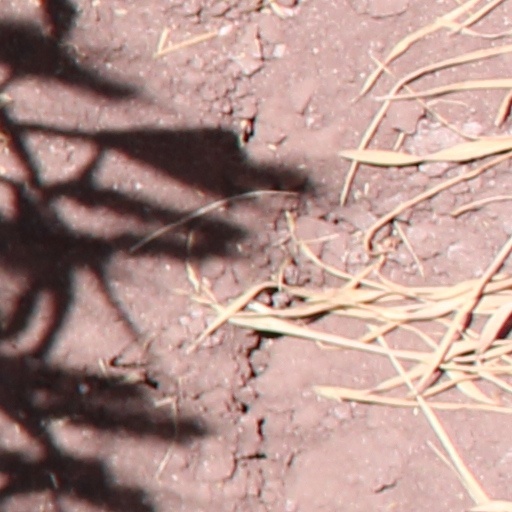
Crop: wheat